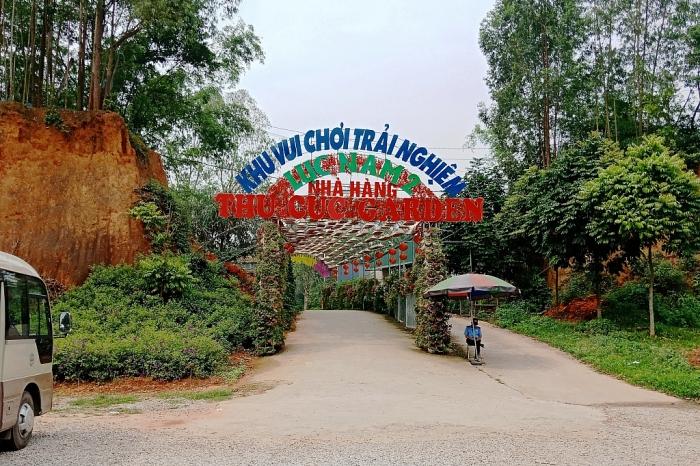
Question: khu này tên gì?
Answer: thu cúc garden